Beyblade X

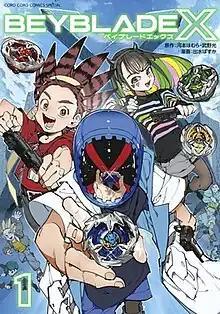
Cover of the first volume

Beyblade X (stylized in all caps) is a Japanese manga, anime and toyline based on Takara Tomy and Hasbro's "Beyblade" franchise. The fourth generation of the franchise, the "Beyblade X" toyline was launched on July 15, 2023, while the original manga has been serialized in Shogakukan's children's manga magazine "CoroCoro Comic" since May 2023.